Environmental impact of pharmaceuticals and personal care products

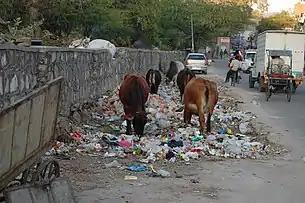
Jaipur cows eating trash, which may contain medicines and supplements that will pass through their system and enter the environment

The scope of human exposure to pharmaceuticals and personal care products from the environment is a complex function of many factors. These factors include the concentrations, types, and distribution of pharmaceuticals in the environment; the pharmacokinetics of each drug; the structural transformation of the chemical compounds either through metabolism or natural degradation processes; and the potential bioaccumulation of the drugs. More research is needed to determine the effects on humans of long-term exposure to low levels of PPCPs. The full effects of mixtures of low concentrations of different PPCPs is also unknown.